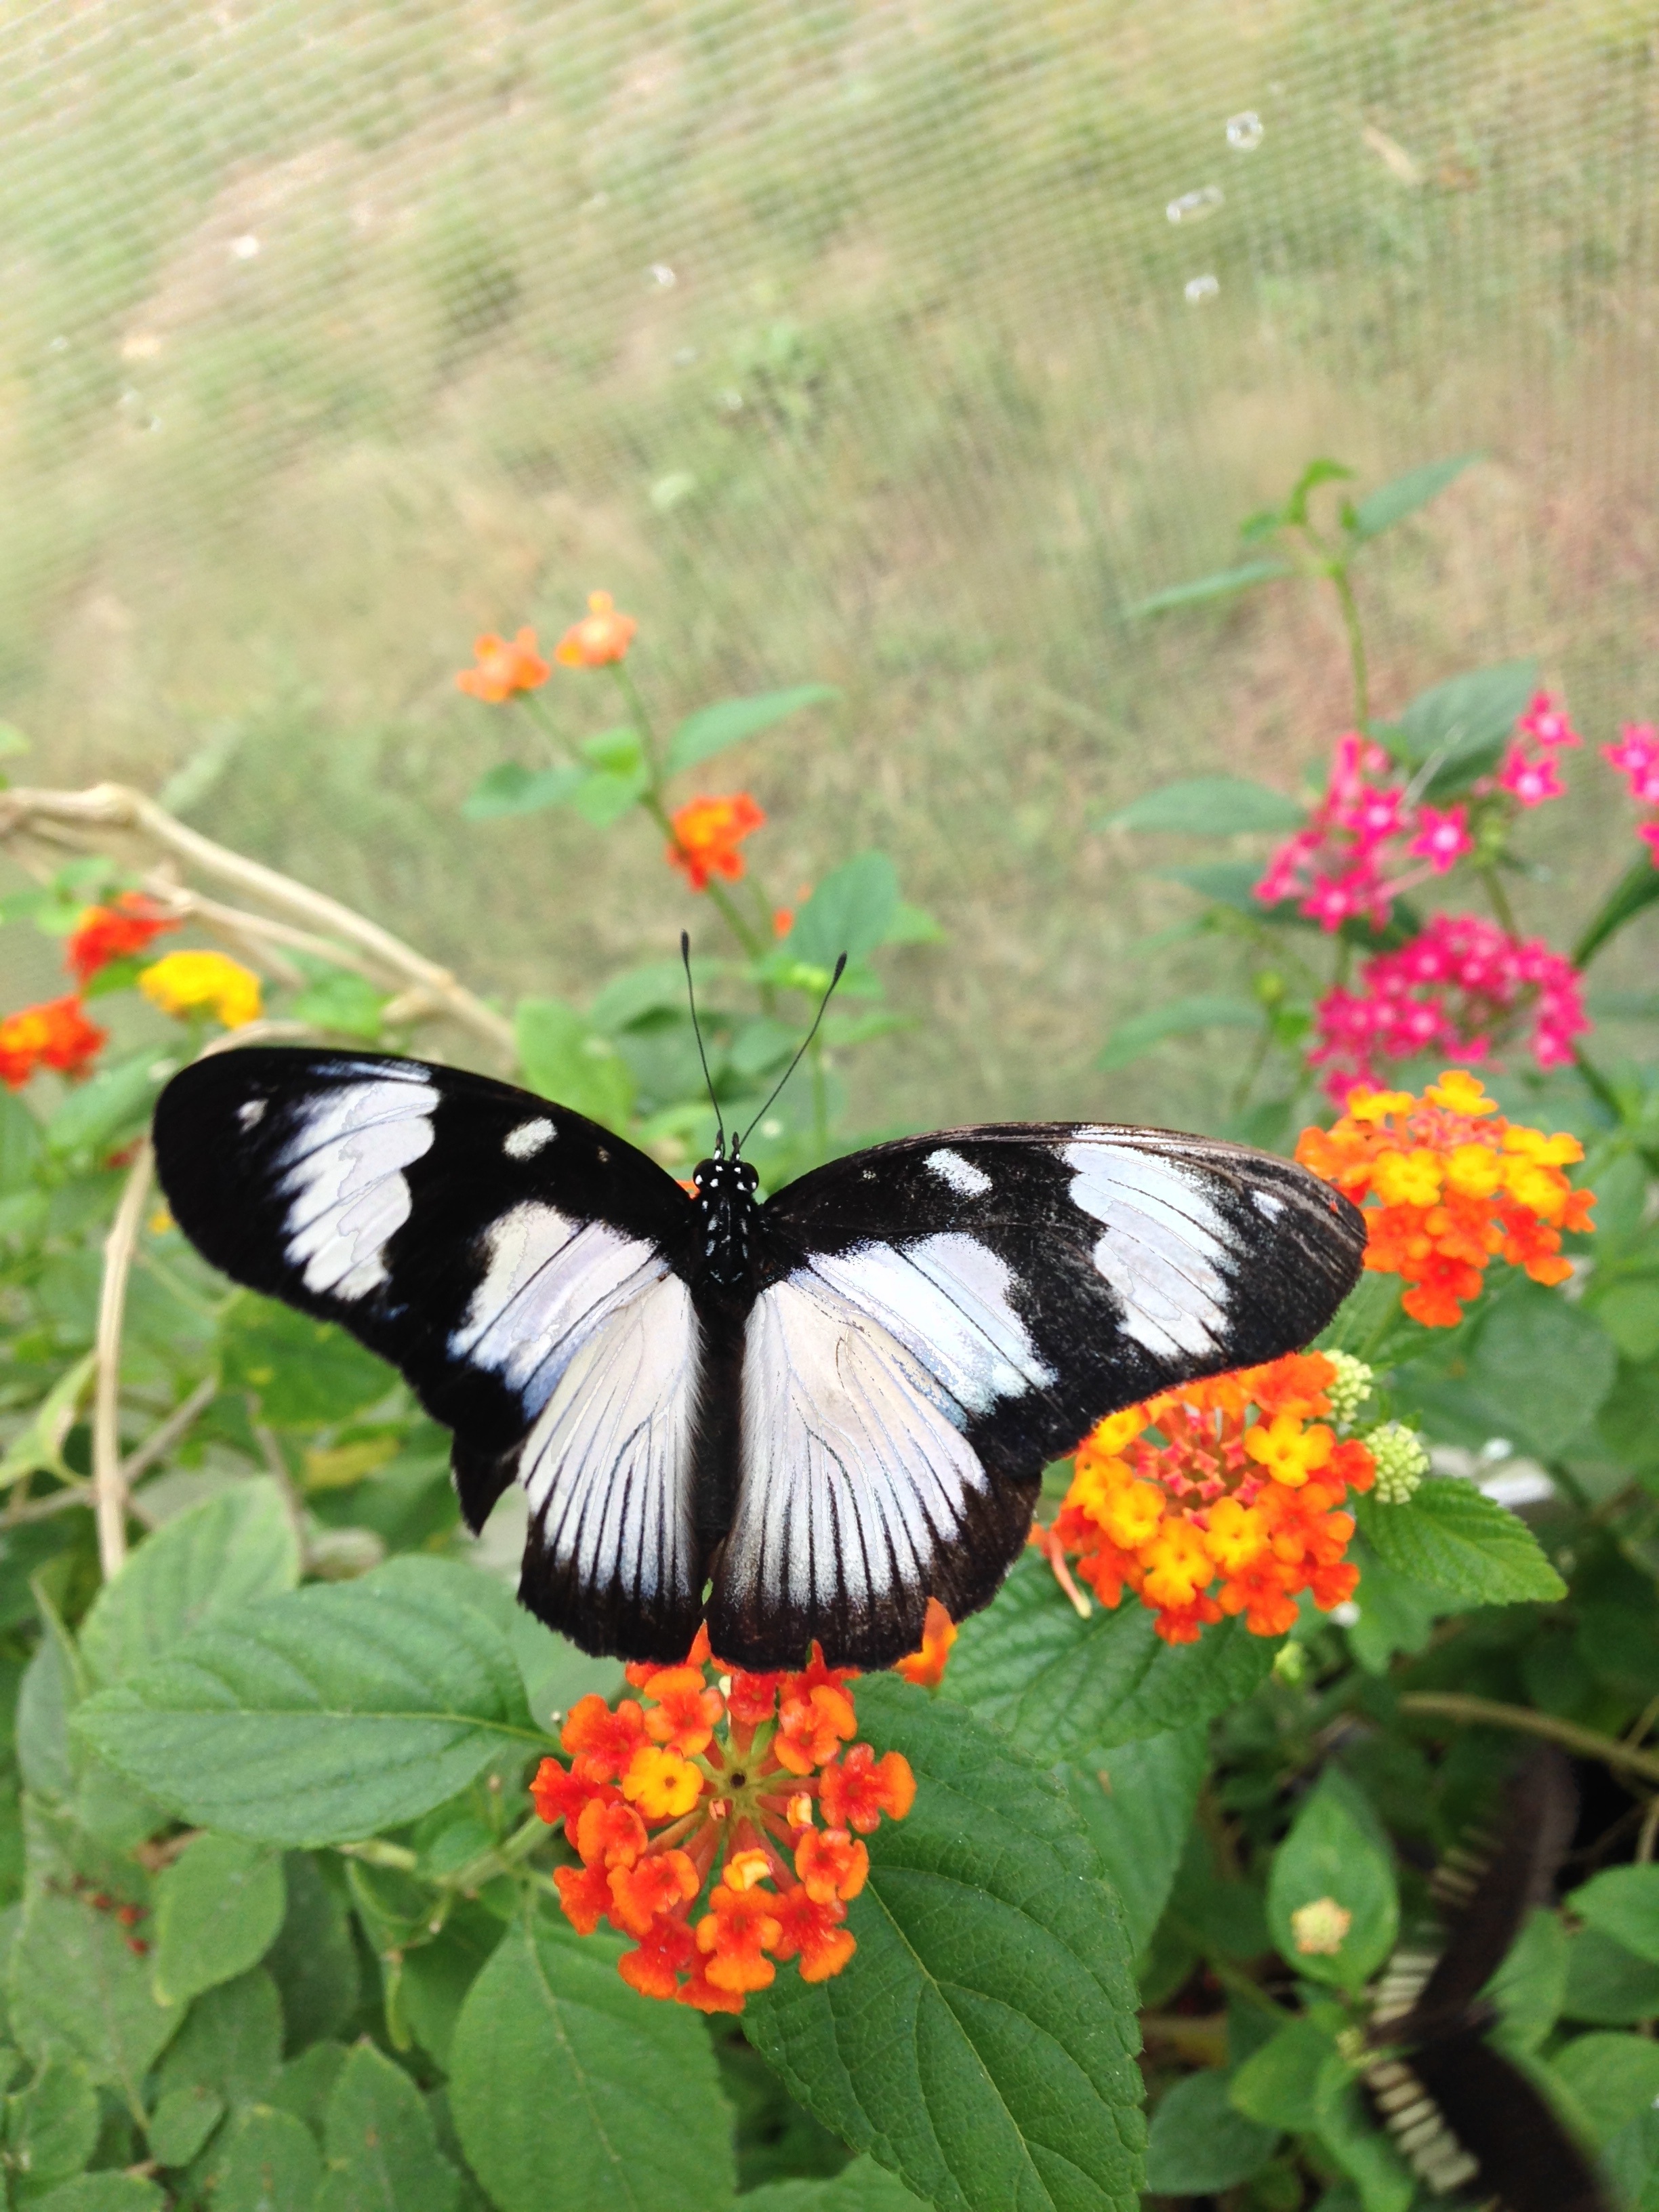
nature, wing, white, flower, fly, color, insect, botany, butterfly, black, flora, fauna, invertebrate, monarch butterfly, pollinator, moths and butterflies